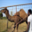
Label: camel